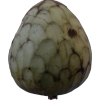
Label: cherimoya